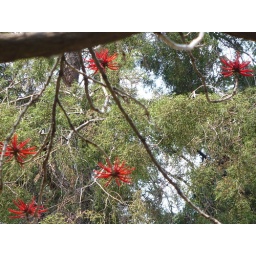
The flowers in this tree were bright orange &amp;amp; spidery-looking. It was difficult to capture.